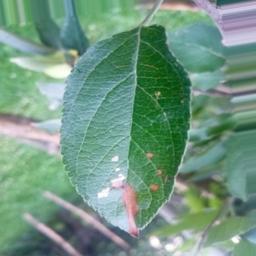
Label: Alternaria